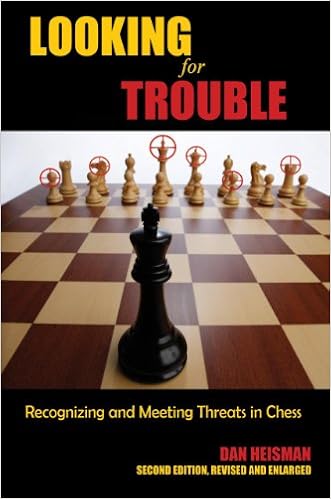
Looking for Trouble: Recognizing and Meeting Threats in Chess
Category: Books
About the Author National Master Dan Heisman is a chess writer and professional chess instructor in the Philadelphia area. His best-selling chess books include Elements of Positional Evaluation and Back to Basics: Tactics.
Features: Identify and Deal with Threats! This book is written to address and underemphasized area of chess training and study, the identification of and reaction to threats. For beginning and intermediate-level players, the study of tactics is paramount. Almost all tactics books take the approach of providing a position where there is a forced win, checkmate, or draw. However Looking for Trouble ― now in a revised and enlarged second edition ― takes a different tack. It helps you to recognize threats by providing over 300 problems in which you focus on identifying and meeting threats in the opening, middlegame and endgame. The author's clear explanations are presented in a manner that should greatly benefit players of all levels.